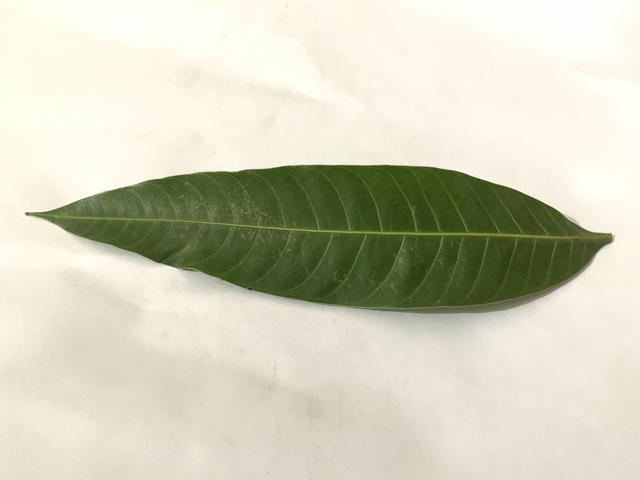
Mango leaf variety: Banana